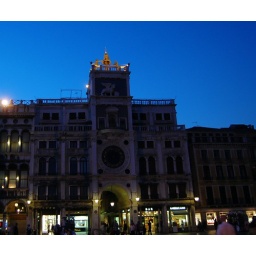
The clock tower at the Piazza by night